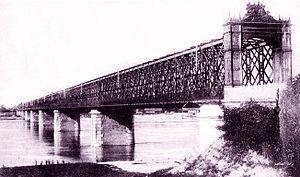
Pierre-Félix Moreaux est né à Reims, le 9 mars 1828, et mort à Paris 8ᵉ le 13 juin 1890. Ingénieur, ancien élève de l'École des arts et métiers travaillant sur d'importants chantiers de ponts.